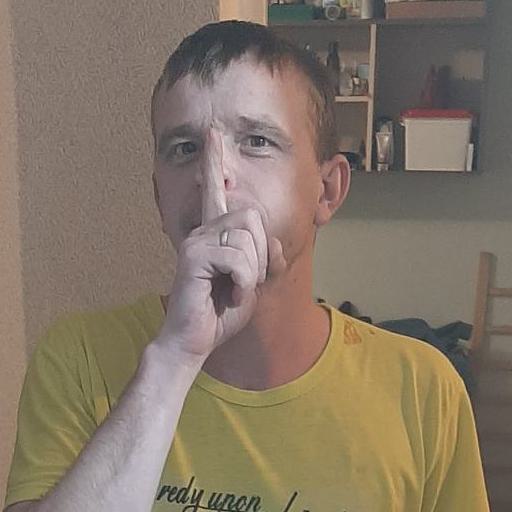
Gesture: mute